Mike Harrison (musician)

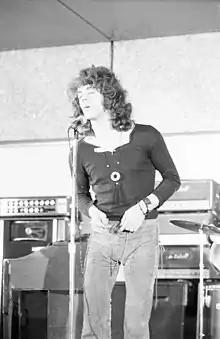
Mike Harrison in 1969

Mike Harrison (30 September 1942 in Carlisle, Cumberland, England – 25 March 2018, Carlisle) was an English singer and musician, most notable as a principal lead singer of Spooky Tooth and as a solo artist. He was also the lead singer in The V.I.P.'s, Art and the Hamburg Blues Band, among others.